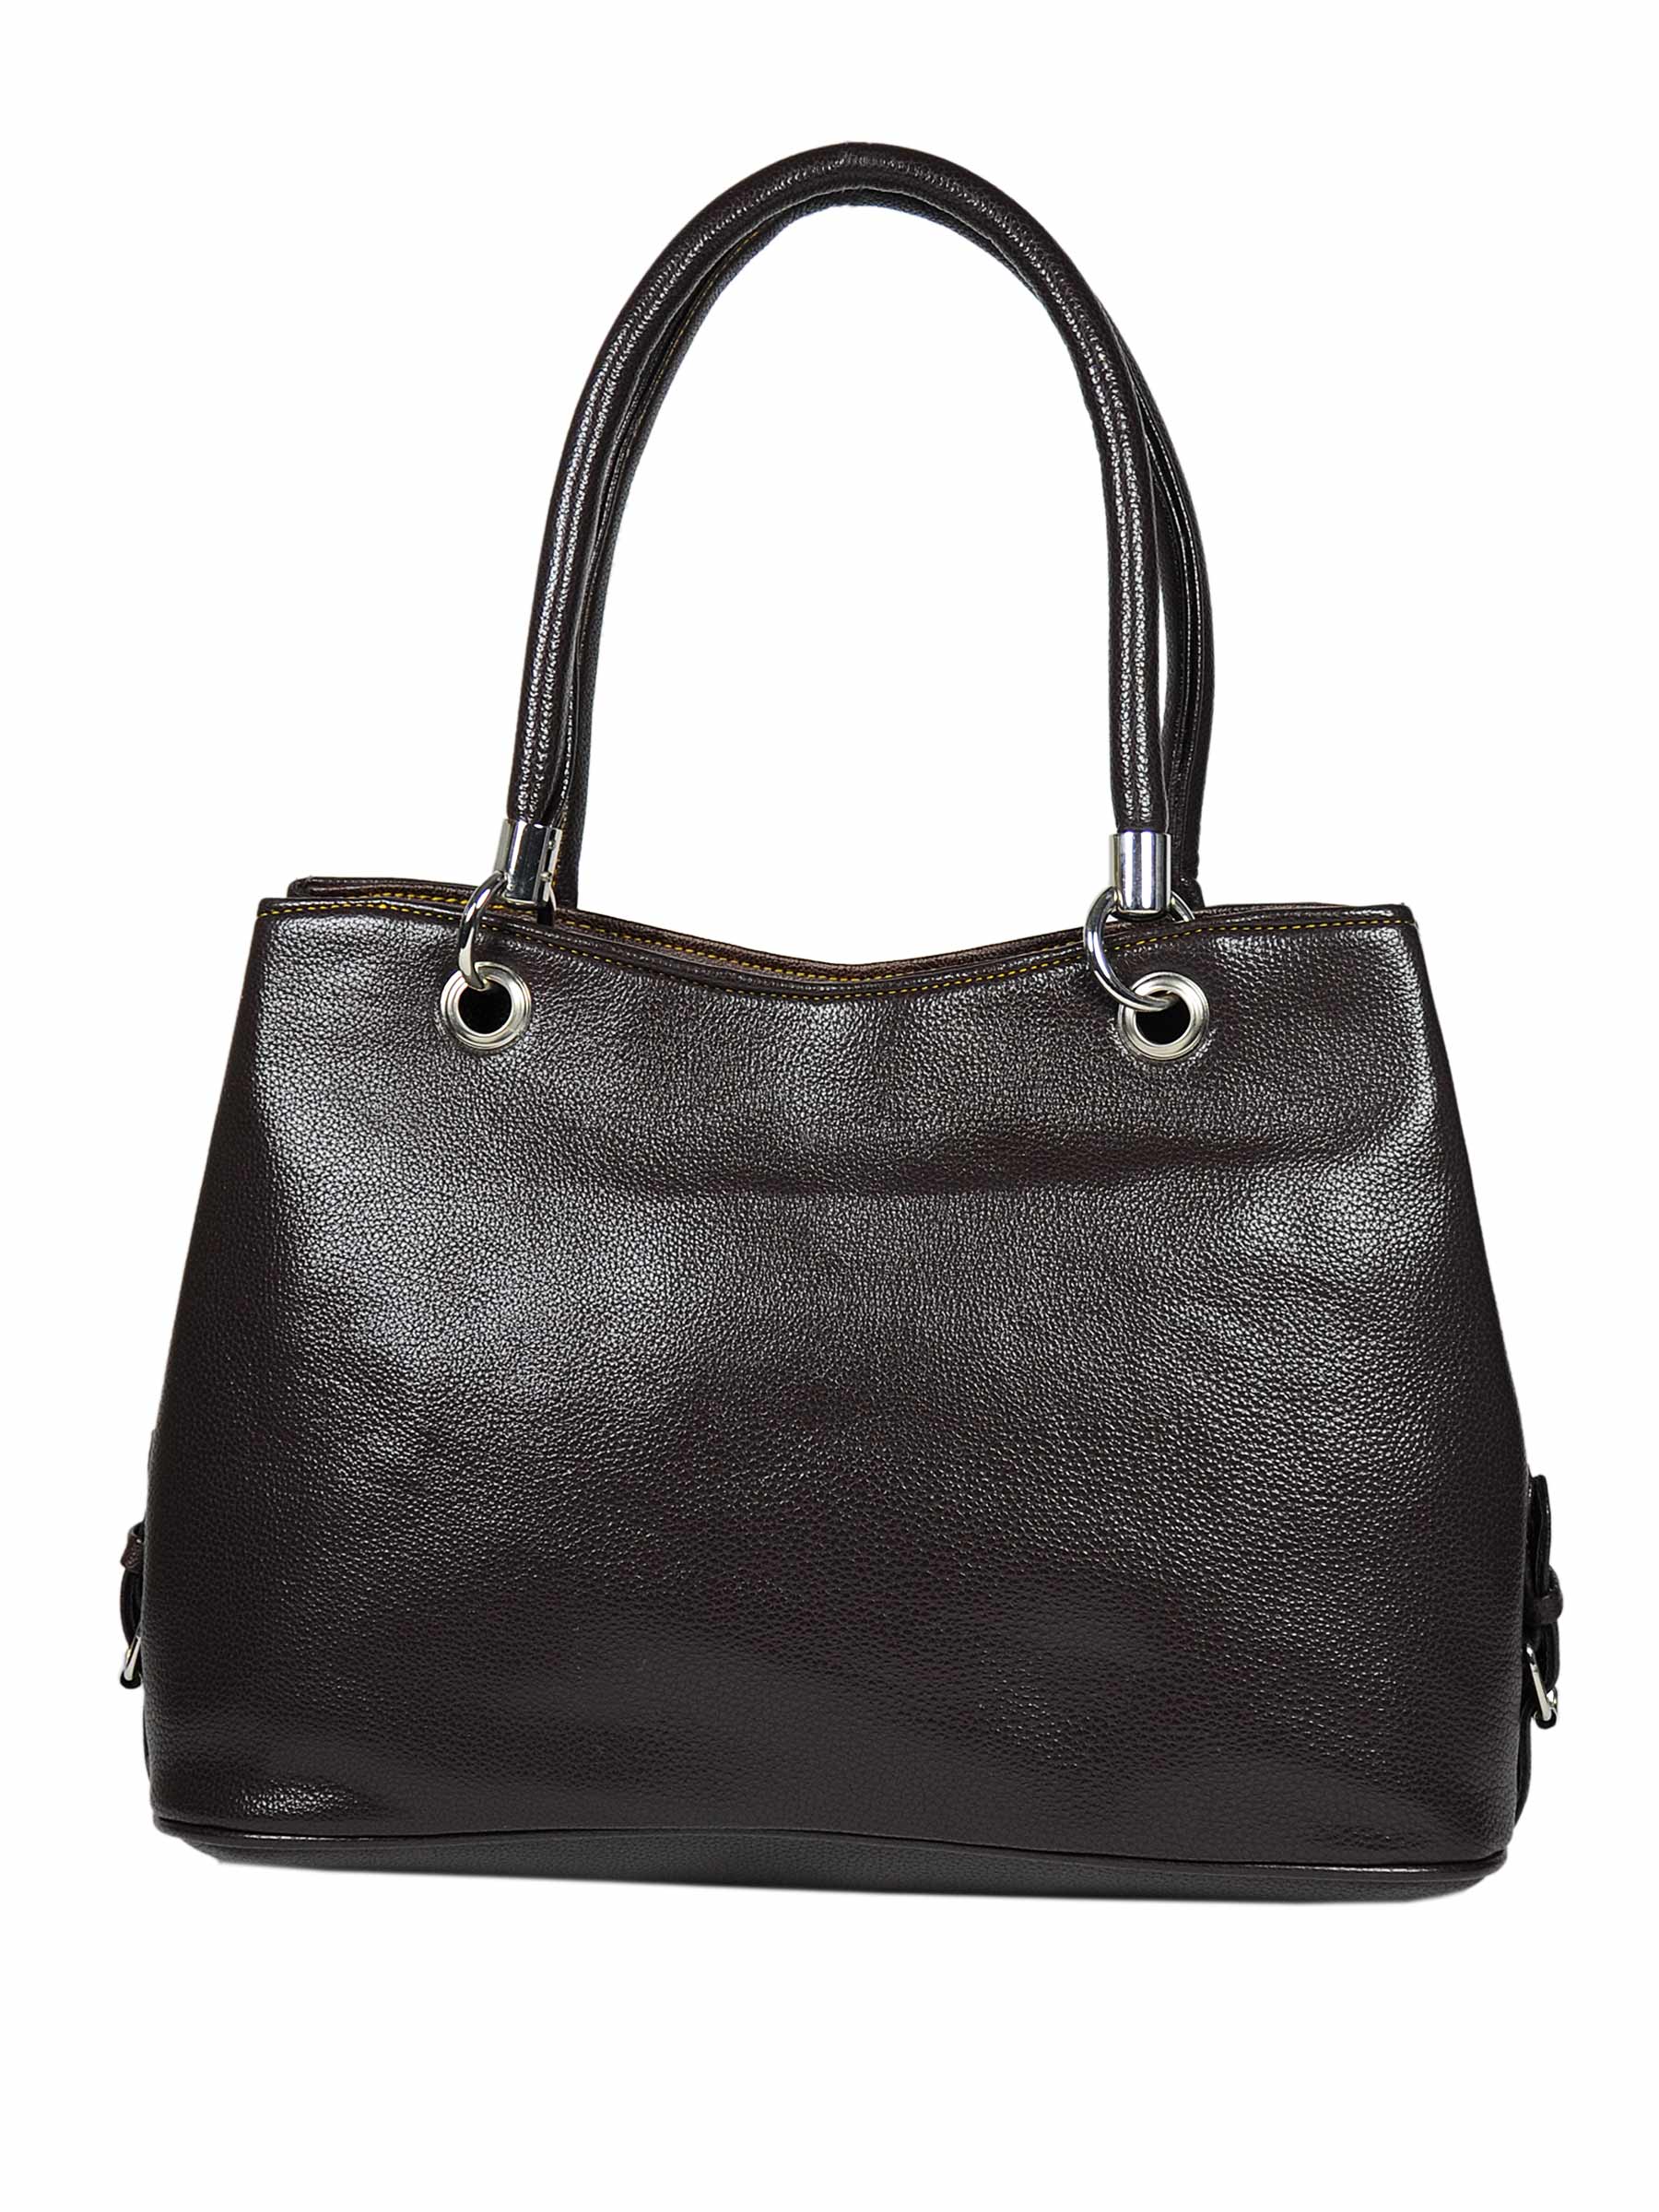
Murcia Women Hddcs Grey Handbags
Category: Accessories / Bags / Handbags
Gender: Women
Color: Grey
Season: Winter 2015
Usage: Casual